List of ambassadors of Mexico to the United States

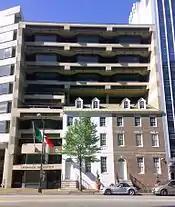
The Mexican Embassy in Washington DC

The ambassador of Mexico to the United States is the highest ranking diplomatic representative of the United Mexican States to the United States of America.